Christchurch Central City

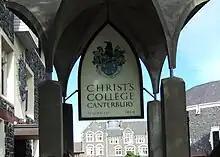
Main entrance of Christ's College

The Central City offered well over 450 unique retail businesses and over 130 cafes, restaurants, bars and clubs. It had the largest selection of fashion, food, café and entertainment in the South Island.